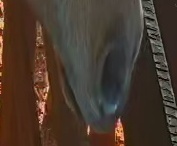
Face region: mouth_nostrils (mouth_chin_nostrils_and_profile)
Pain indicator: not_present